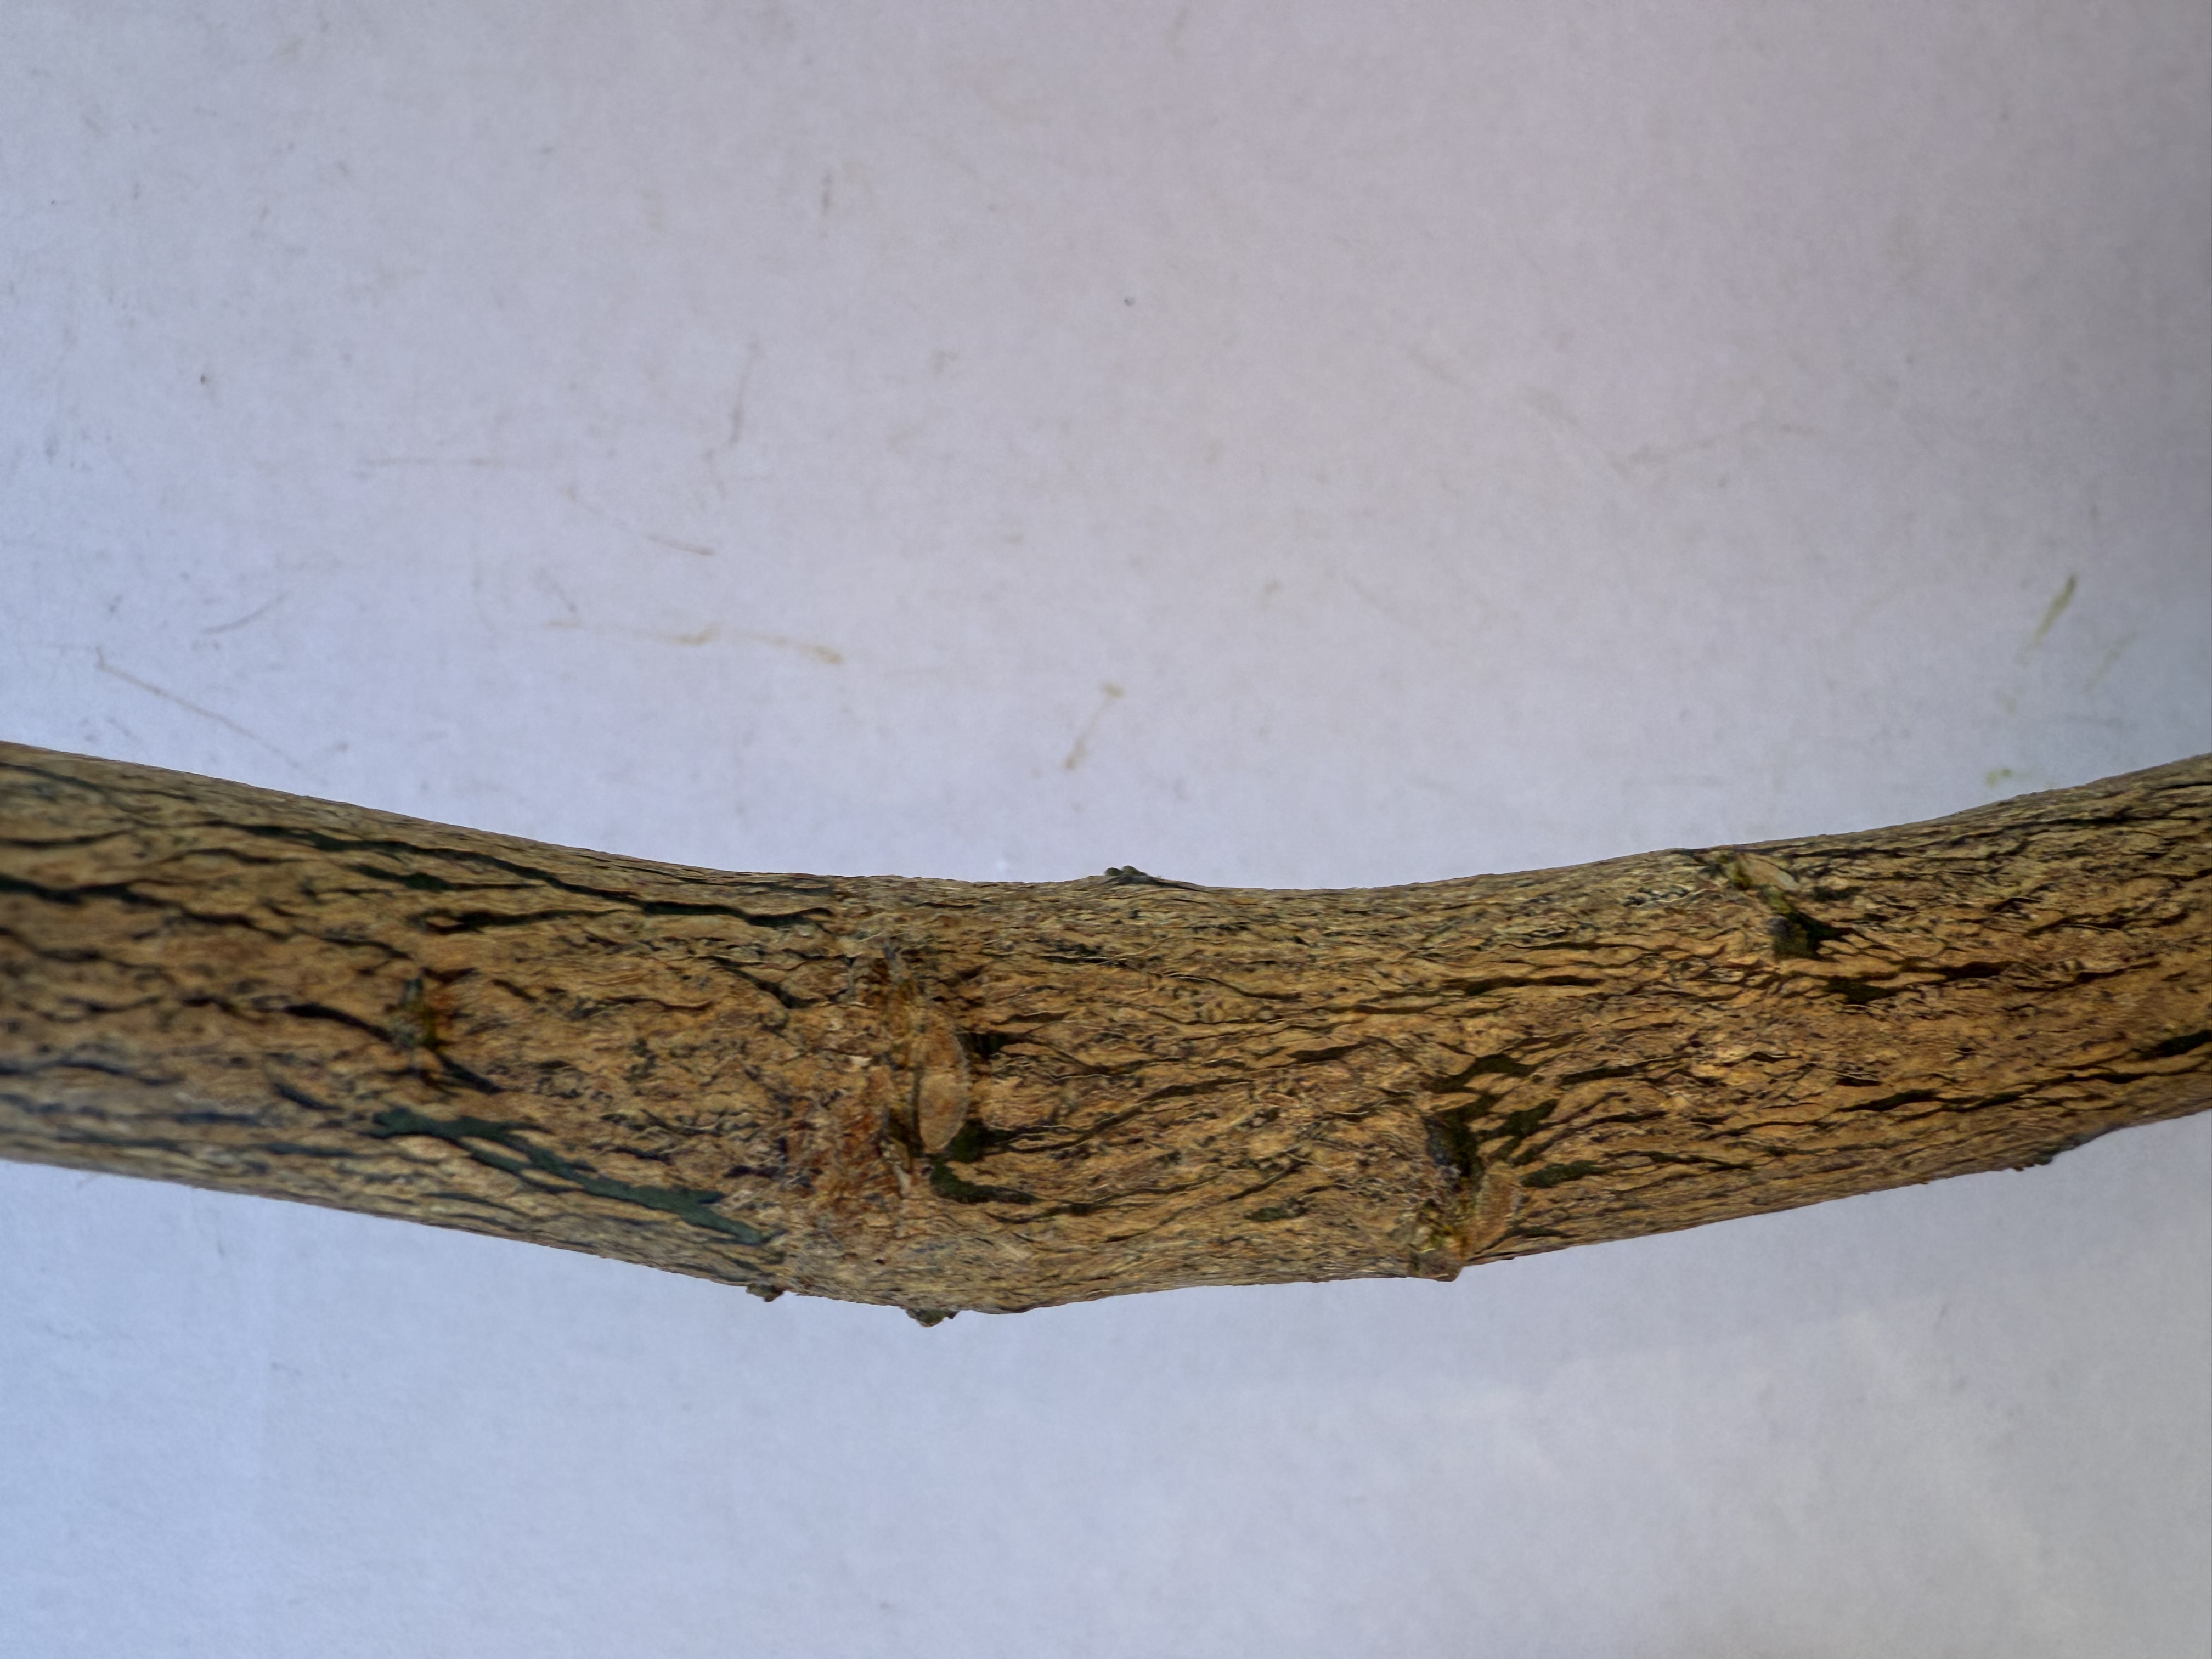
Variety: Orange